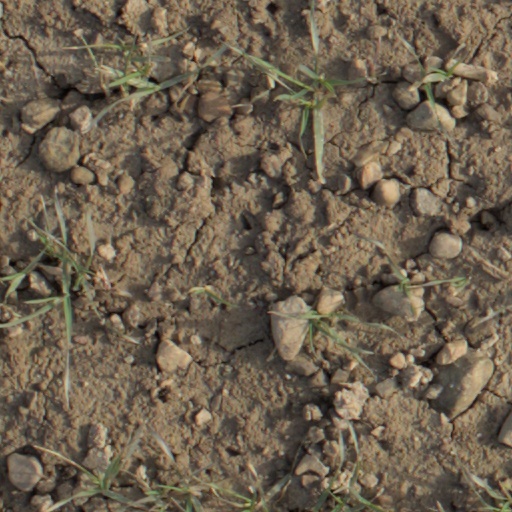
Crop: wheat